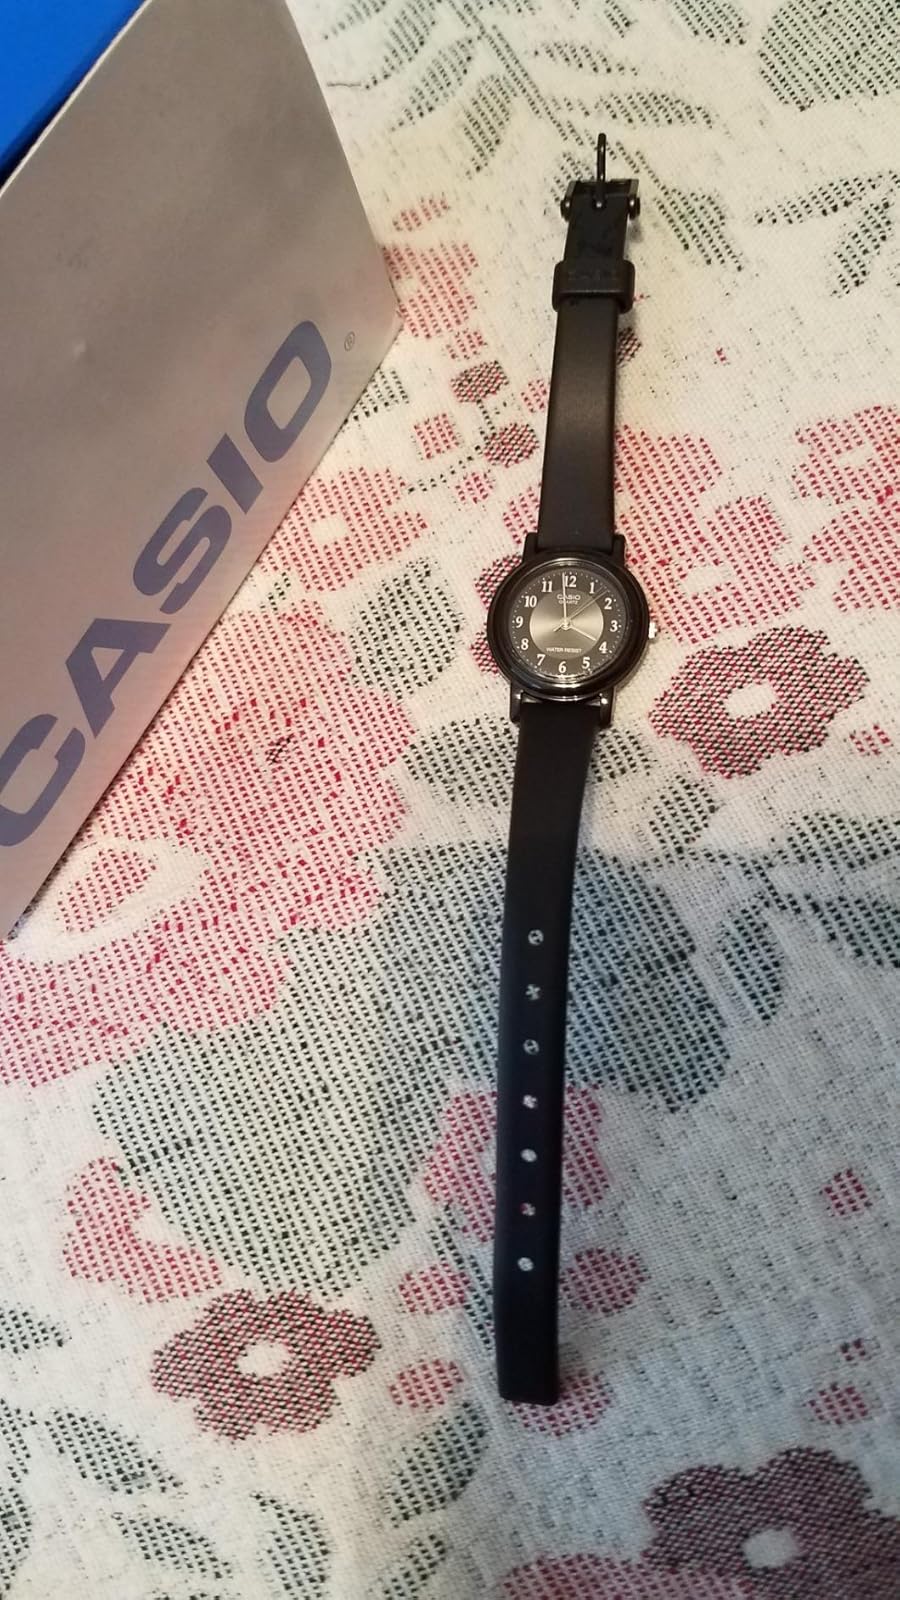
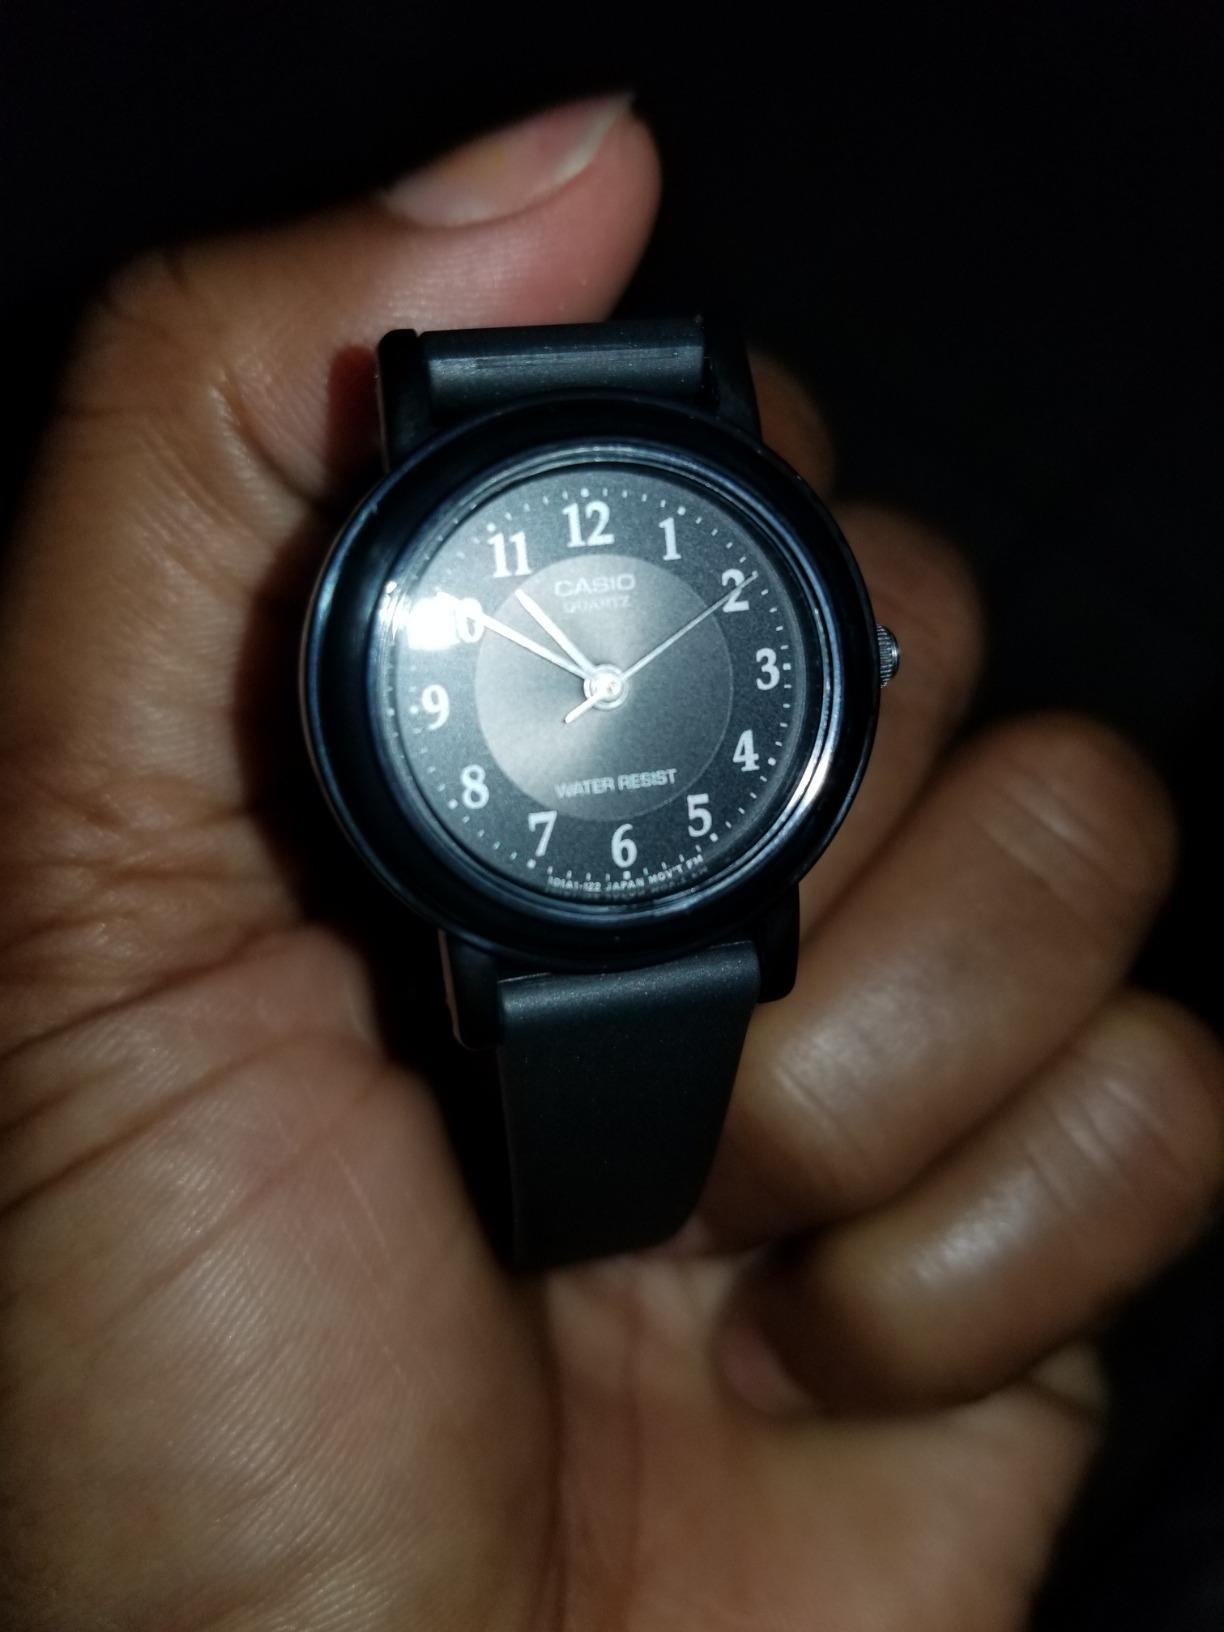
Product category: accessories_watch
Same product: yes